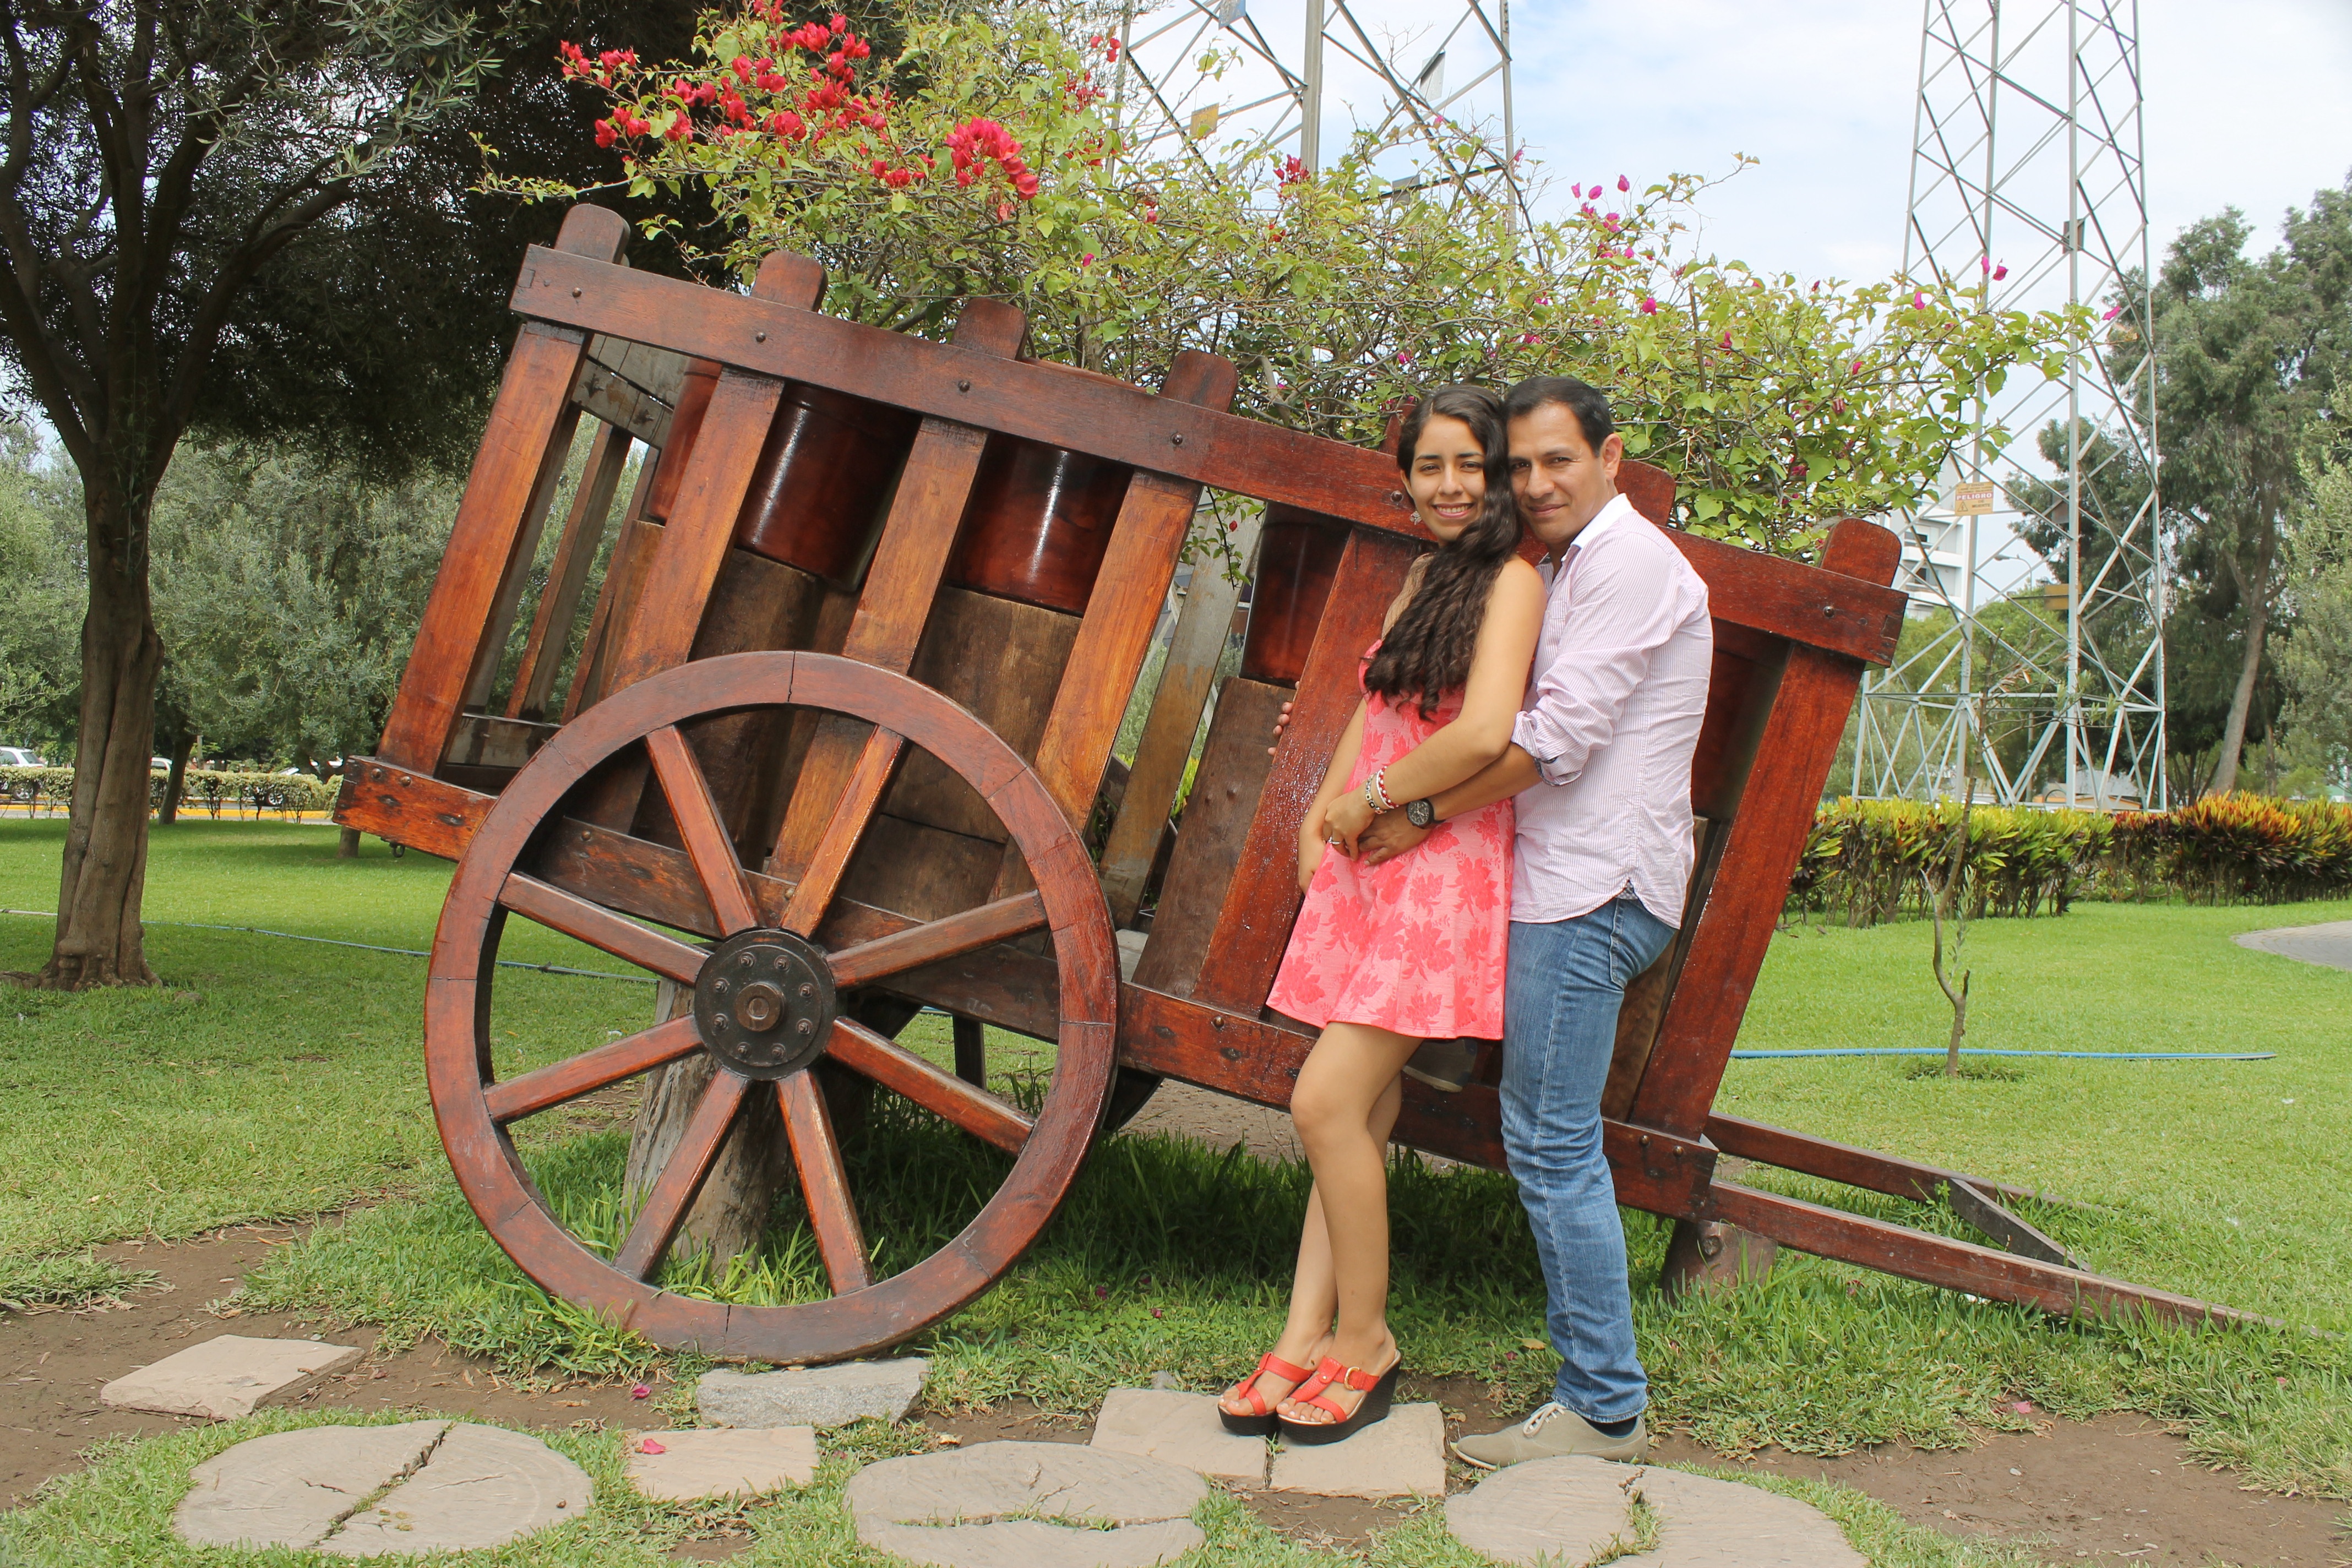
nature, forest, cart, bicycle, animal, vehicle, amusement park, natural, park, holiday, couple, child, squirrel, playing, rodent, fauna, trees, family, streets, children, fun, happy, animals, games, colonial, panama, man made object